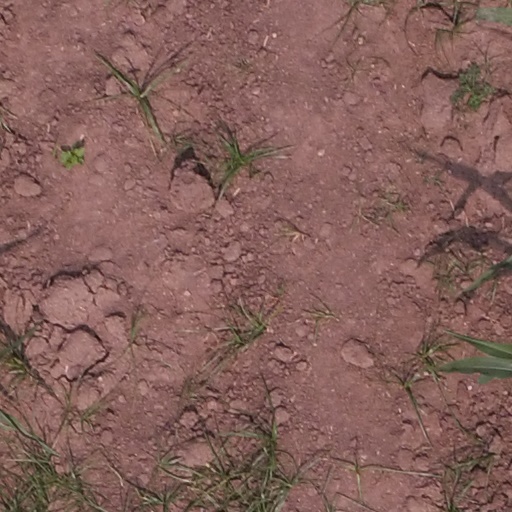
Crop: maize; corn